Anders Behring Breivik

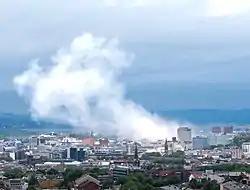
33 minutes after Breivik's ANFO car bomb detonated in Oslo

Breivik claimed that in 2002, at the age of 23, he started a nine-year plan to finance the 2011 attacks, forming his own computer programming business while working at a customer service company. He claimed his company grew to six employees and "several offshore bank accounts", and that he had made his first million kroner at the age of 24. He wrote in his manifesto that he lost 2 million kroner on stock speculation, but still had about 2 million kroner to finance the attack. The company was later declared bankrupt and Breivik was reported for several breaches of the law. He then moved back to his mother's home in order to save money. The first set of psychiatrists who evaluated him said in their report that his mental health deteriorated at this stage and he entered a state of withdrawal and isolation. His declared assets in 2007 were about, according to Norwegian tax authority figures. He claimed that by 2008 he had about and nine credit cards giving him access to €26,000 in credit.